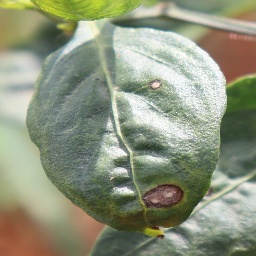
Label: cercospora